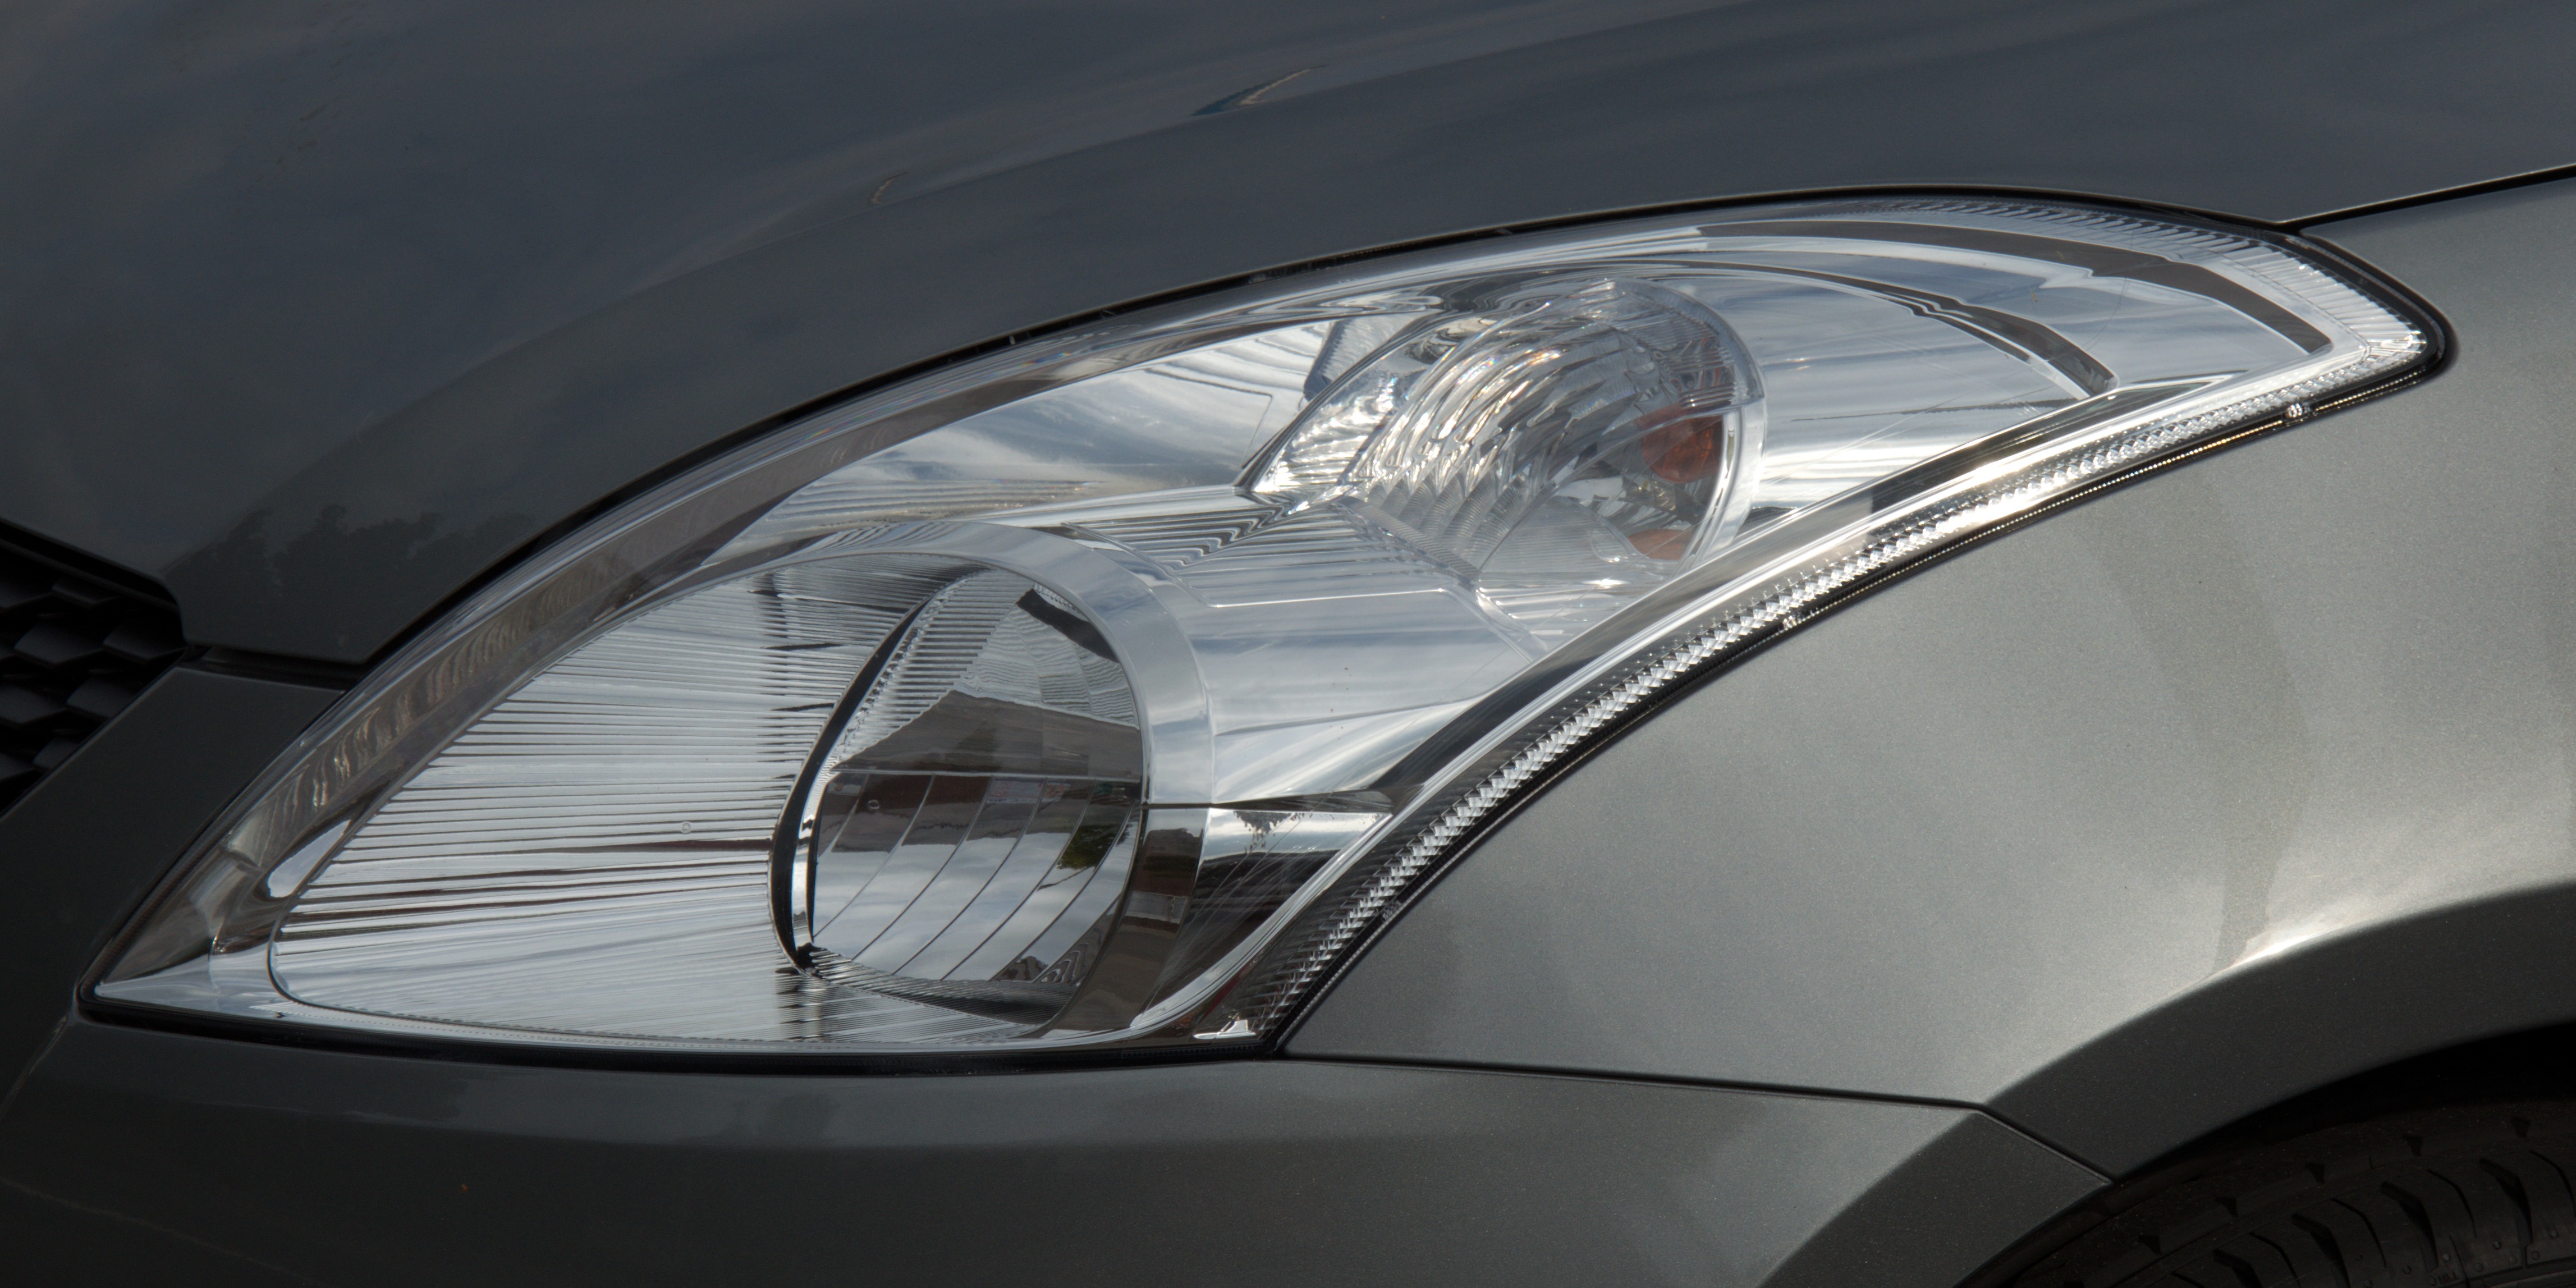
light, car, wheel, vehicle, auto, lamp, spotlight, bumper, ford, rim, sedan, city car, land vehicle, automobile make, automotive exterior, compact car, family car, mid size car, subcompact car, ford motor company